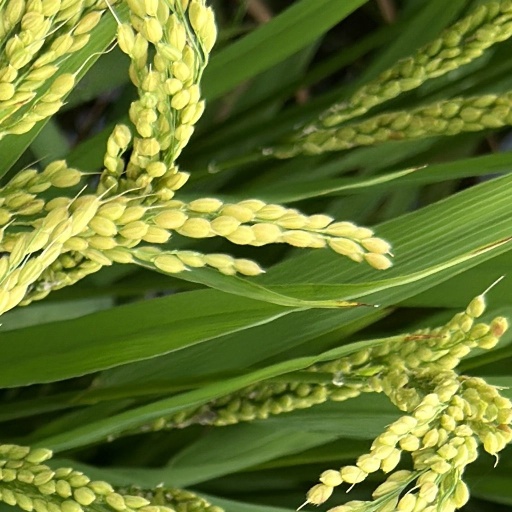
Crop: rice